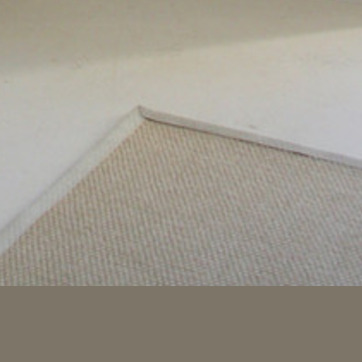
Material: carpet